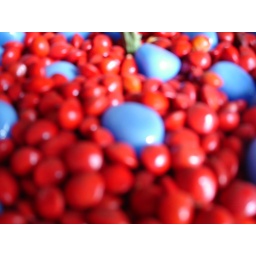
Pic with some seeds we call manjadi in mallu and some blue stones